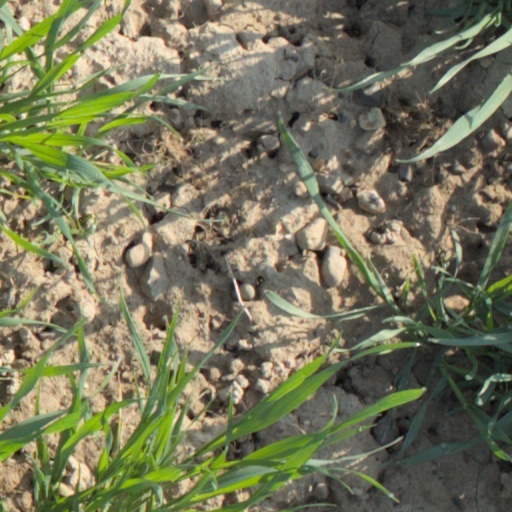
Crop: wheat